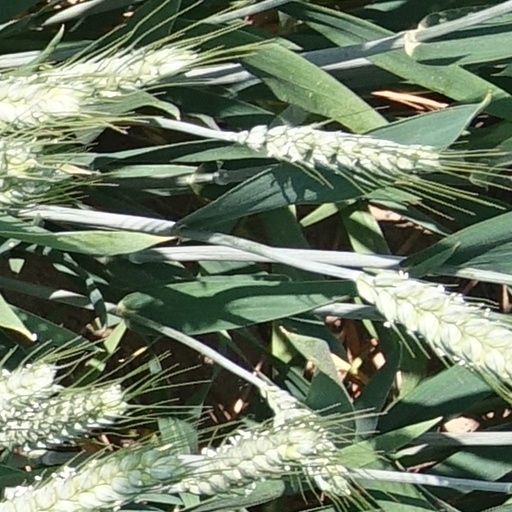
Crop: wheat